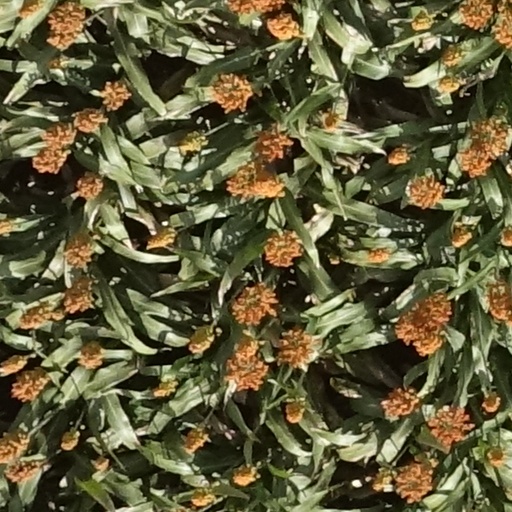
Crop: sorghum